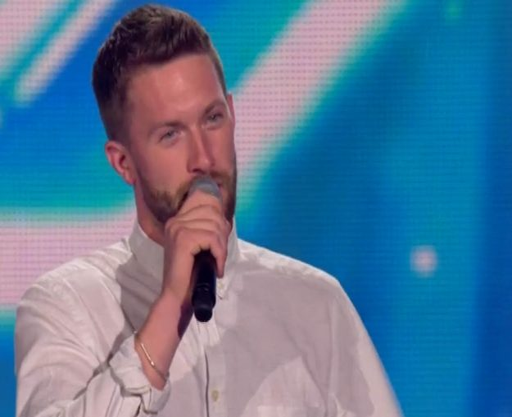
interactive tv program : instead 's chair was given to person